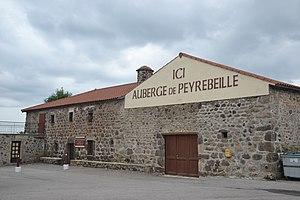
site de l'Auberge Rouge, sur la commune de Lanarce
La liste des musées de l'Ardèche présente les musées du département français de l'Ardèche.